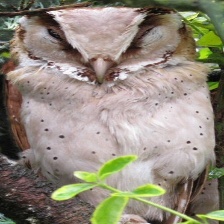
Species: ORIENTAL BAY OWL
Scientific name: PHODILUS BADIUS
ImageNet parent category: great_grey_owl